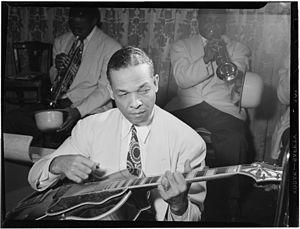
Fred Guy est un banjoïste et guitariste américain.